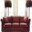
Label: couch